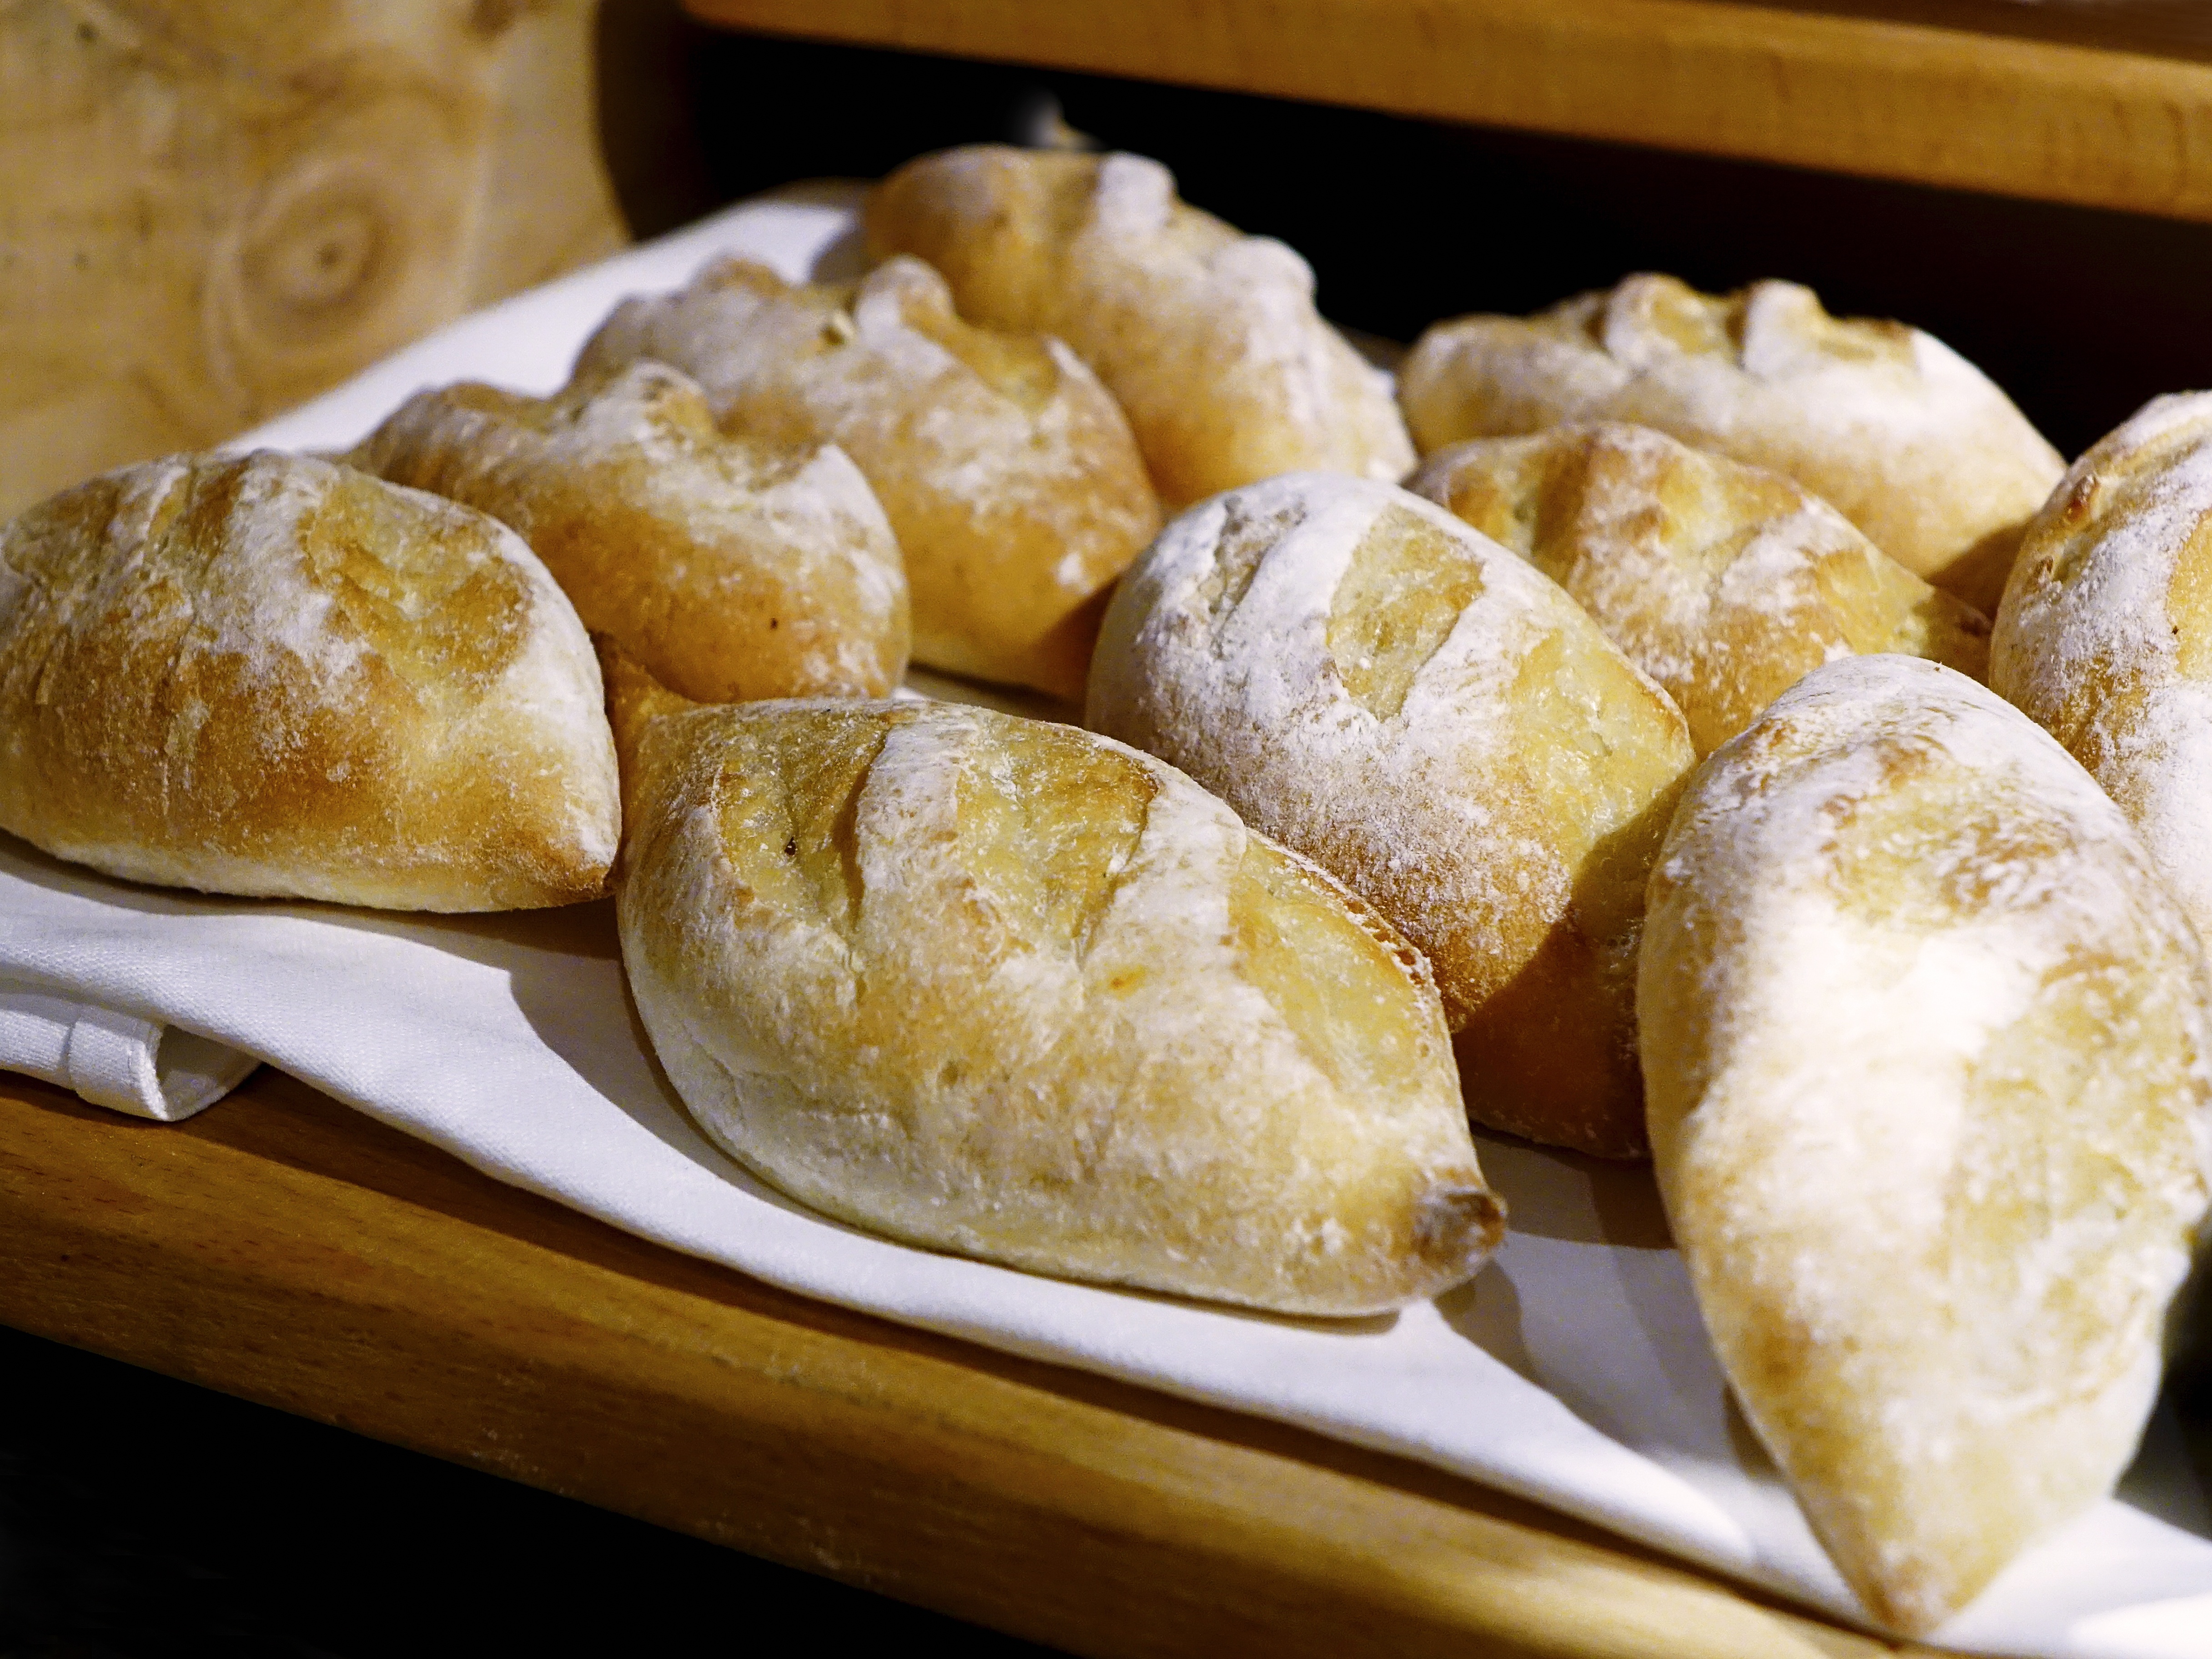
dish, food, baking, dessert, cuisine, bread, pastry, baked, asian food, ciabatta, crispy, flour, baked goods, pierogi, bread roll, snack food, kifli